Catherine de' Medici

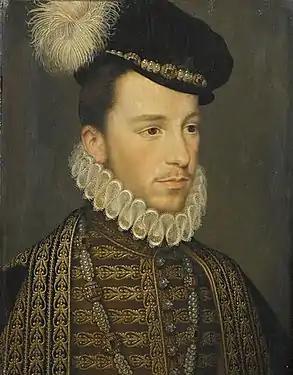
Henry, Duke of Anjou, by Jean de Court, . As Henry III, he often showed more interest in pious devotions than in government.

Francis II became king at the age of fifteen. In what has been called a coup d'état, the Cardinal of Lorraine and the Duke of Guise—whose niece, Mary, Queen of Scots, had married Francis II the year before—seized power the day after Henry II's death and quickly moved themselves into the Louvre Palace with the young couple. The English ambassador reported a few days later that "the house of Guise ruleth and doth all about the French king". For the moment, Catherine worked with the Guises out of necessity. She was not strictly entitled to a role in Francis's government, because he was deemed old enough to rule for himself. Nevertheless, all his official acts began with the words: "This being the good pleasure of the Queen, my lady-mother, and I also approving of every opinion that she holdeth, am content and command that ...". Catherine did not hesitate to exploit her new authority. One of her first acts was to force Diane de Poitiers to hand over the crown jewels and return the Château de Chenonceau to the crown. She later did her best to efface or outdo Diane's building work there.